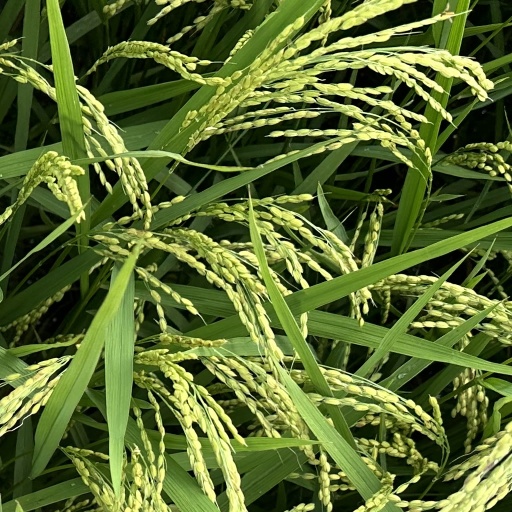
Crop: rice